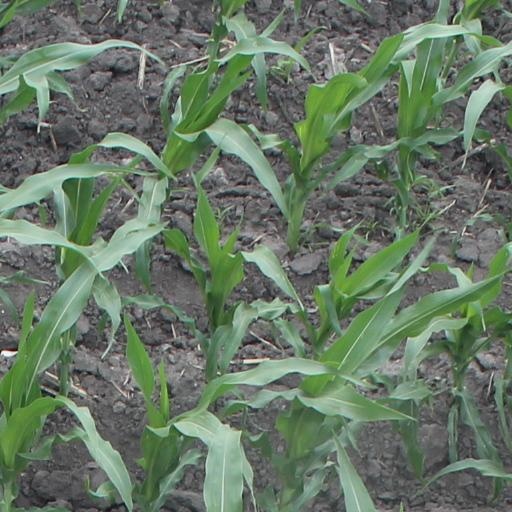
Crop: maize; corn